Heading South

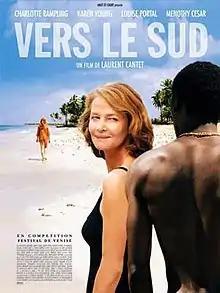
Film poster

Heading South is a 2005 French-Canadian-Belgian drama film directed by Laurent Cantet and based on three short stories by Dany Laferrière. It depicts the experiences of three middle-aged white women in the late 1970s, travelling to Haiti for the purposes of sexual tourism with young men. Their adventures (as seen in their eyes) are juxtaposed with class issues and the deteriorating political climate of Haiti at the time of Jean-Claude “Baby Doc” Duvalier. The women demonstrate different attitudes to the complex situation.